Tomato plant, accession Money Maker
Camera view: bottom (45 deg); turntable rotation: 270 degrees
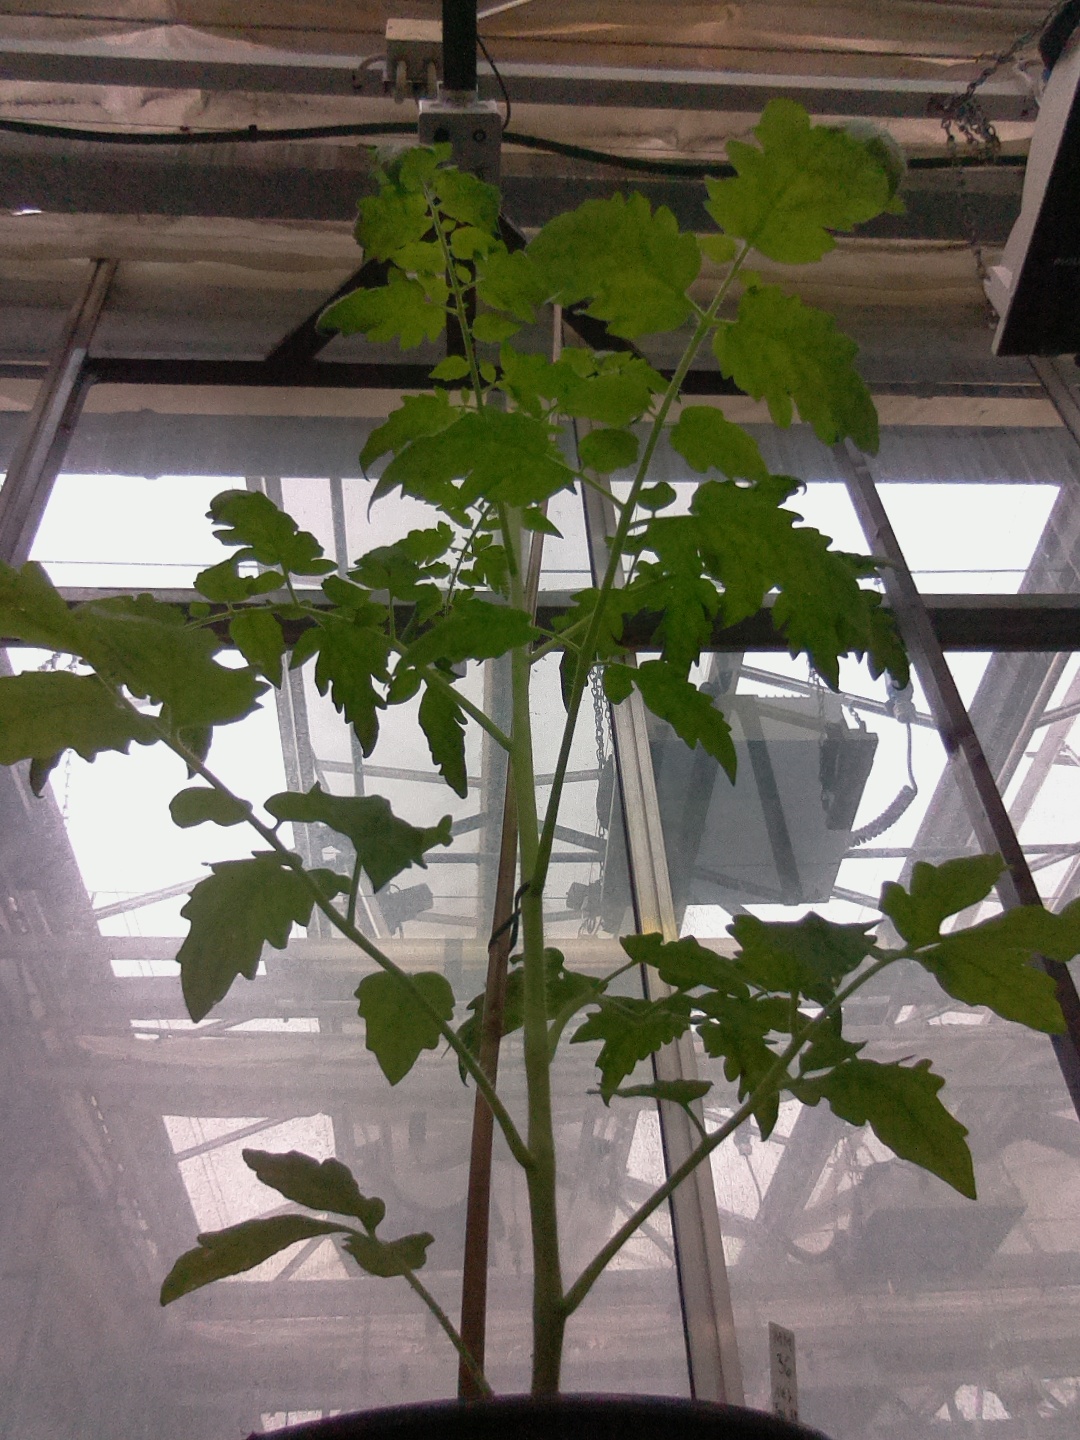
BBCH growth stage 51: First inflorence visible, visible closed flower bud